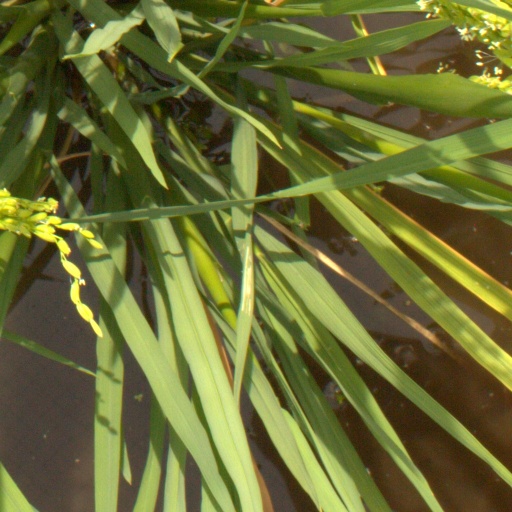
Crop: rice